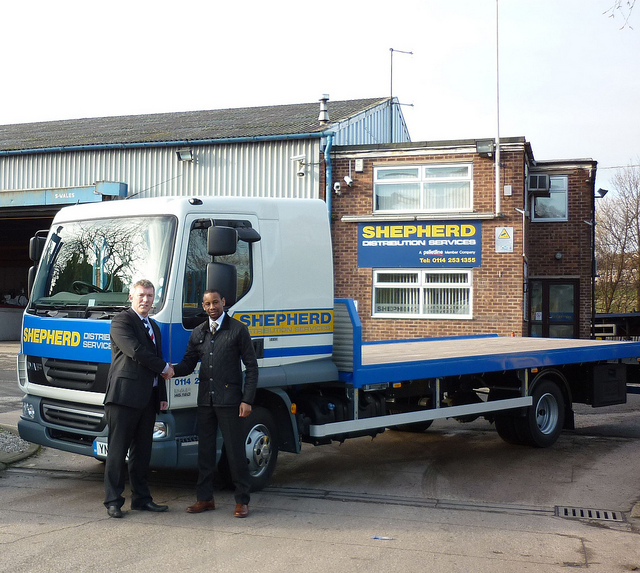
a couple of men shake hands in front of a truck

Two men shake hands in front of a truck and distribution center.

A man shaking another man's hand in front of a "Shepherd Distribution services" truck and building.

two men standing in front of a truck shaking hands